Roman Catholic Archdiocese of Wrocław

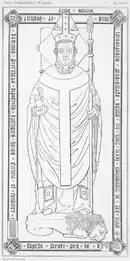
Przecław of Pogorzela, 20th Bishop of Wrocław

Przecław of Pogorzela (1341–1376) was elected bishop while pursuing his studies at Bologna, and was consecrated bishop at Avignon. Through his friendship with Charles, the son of King John, he was soon able to settle the discord that had arisen under his predecessor. The diocese prospered greatly under his rule. He bought the Duchy of Grodków from Duke Bolesław III the Generous and added it to the episcopal territory of Nysa. The Bishops of Wrocław had, therefore, after this the titles of Prince of Nysa and Duke of Grodków, and took precedence over the other Silesian rulers who held principalities in fief.